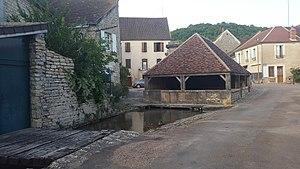
Photo du lavoir de Dornecy situé rue des Fontaines
Dornecy est une commune française située dans le département de la Nièvre, en région Bourgogne-Franche-Comté.